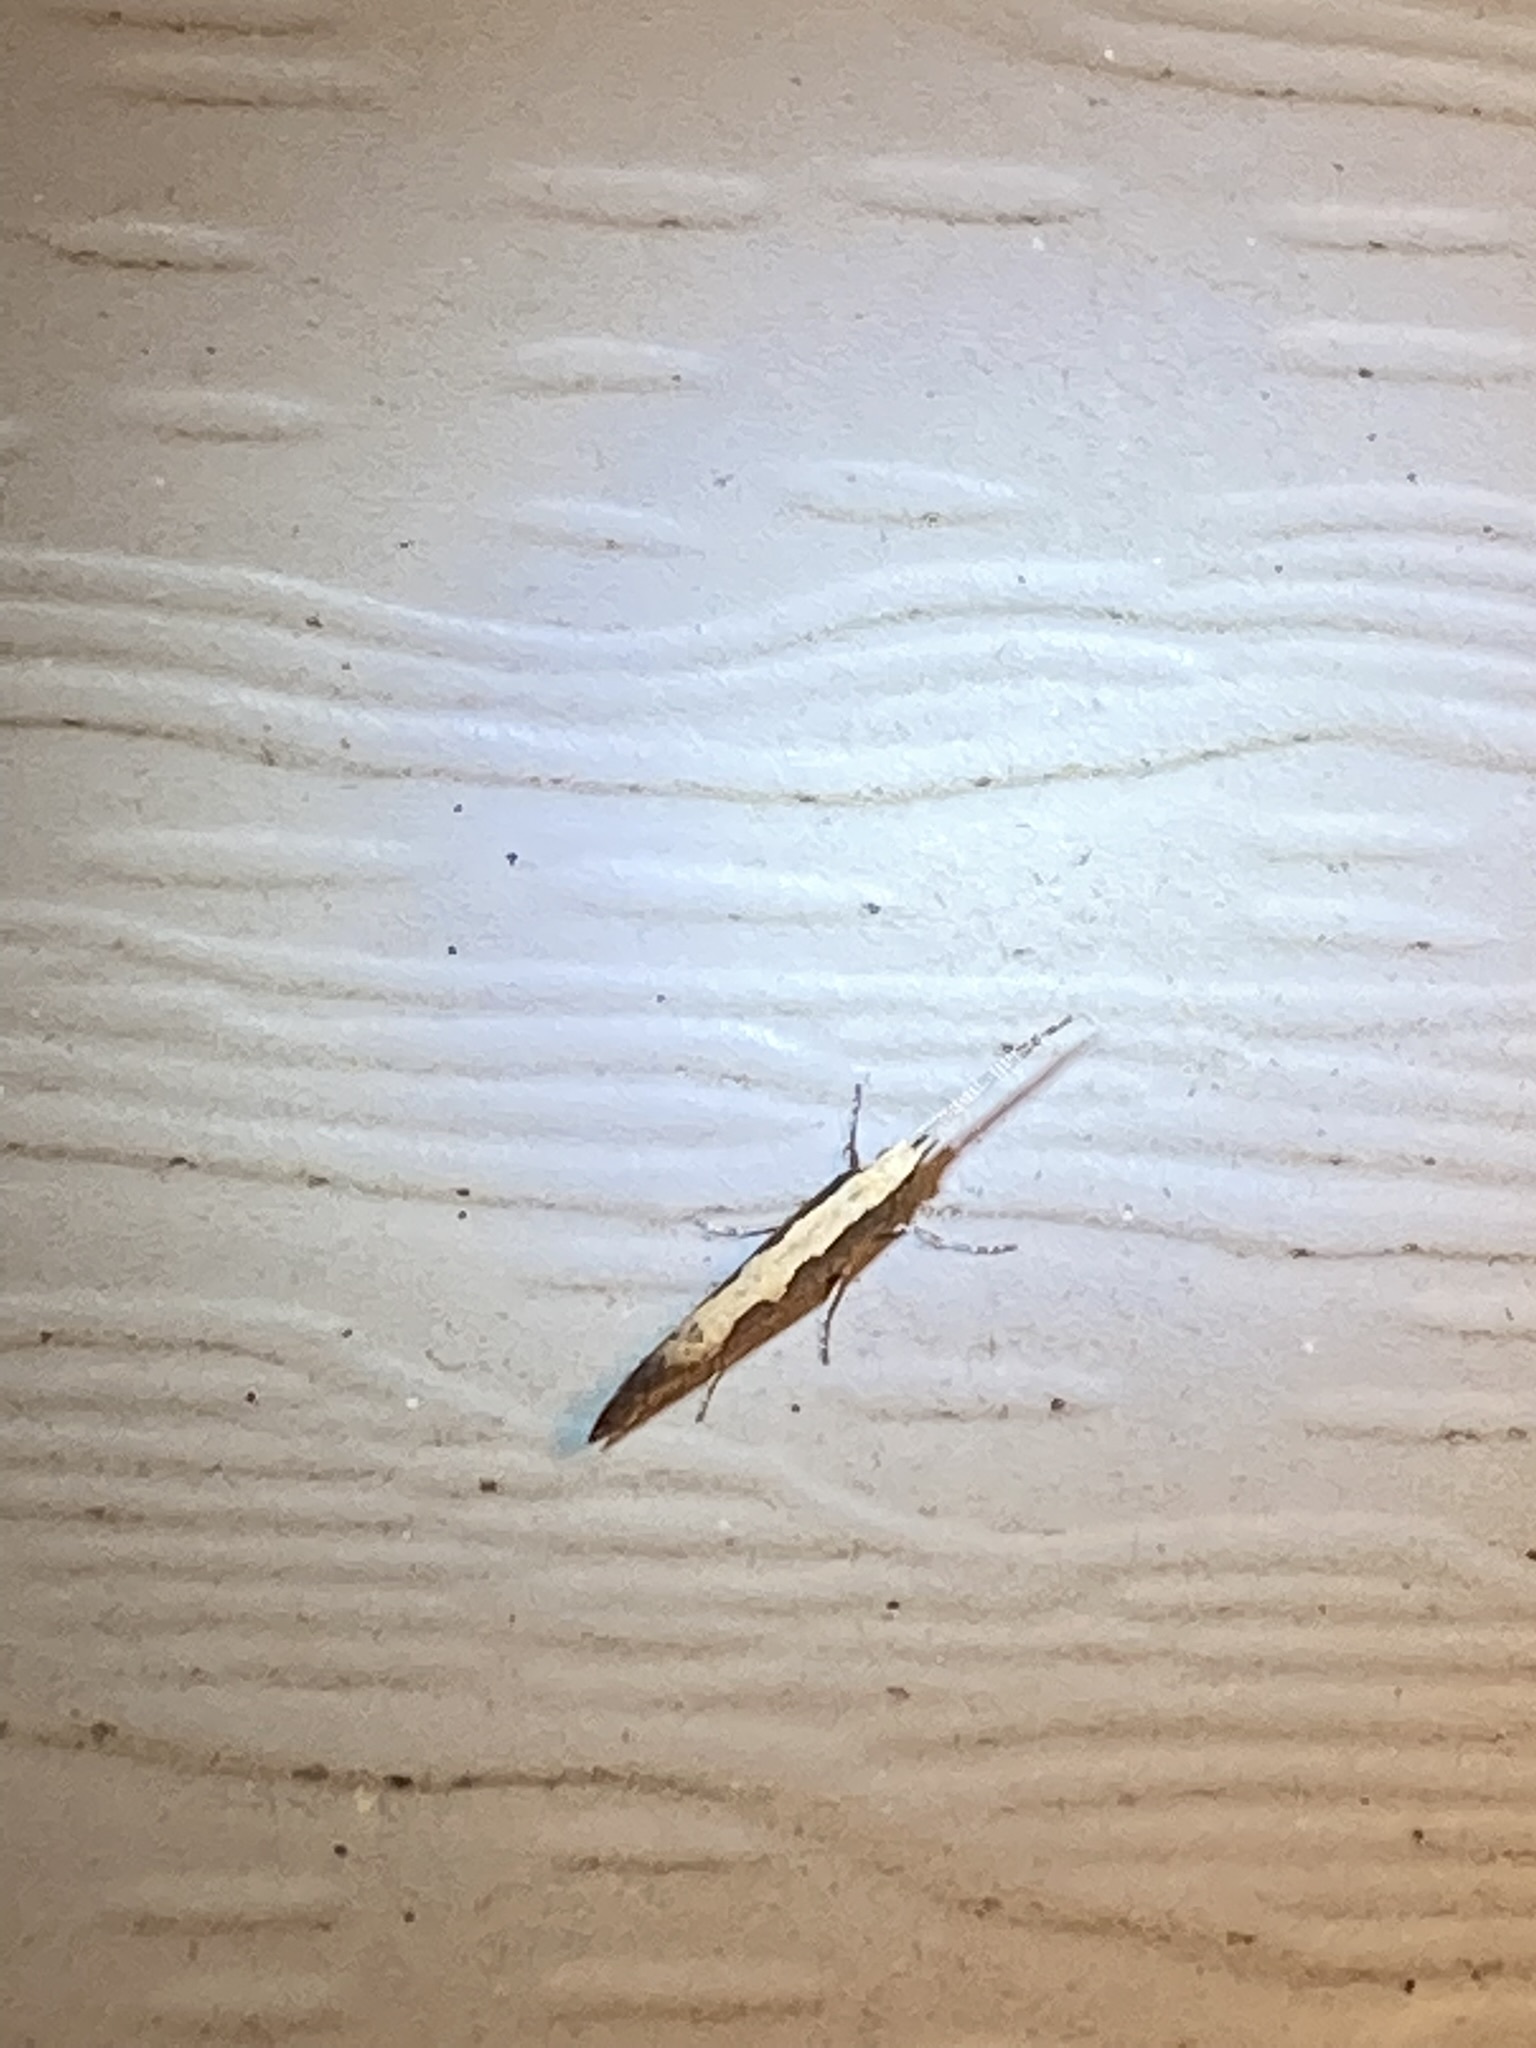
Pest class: diamondback_moth